Charles River Bike Path

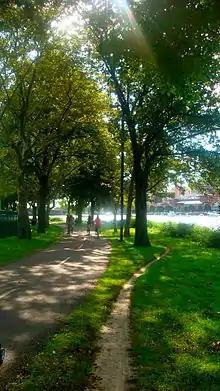
Paved bike path and a footpath on the Boston side of the Charles River

Part of the path will be turned into a river boardwalk as part of the straightening of the Massachusetts Turnpike. The portion between the Longfellow Bridge and Boston University Boathouse on the Cambridge side was rebuilt in 2015-16. In 2019, DCR started soliciting public comments for a planned rebuild on the Cambridge side from the Boston University Bridge to the Eliot Bridge.